Texas Silver Spurs

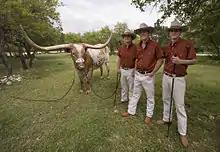
Bevo XIV with his handlers

In 1937, the Spurs were founded at a time when few service or spirit organizations existed at the University of Texas campus. Their charter members sought out student leaders interested in service to the University and quickly gained prominent standing on campus.